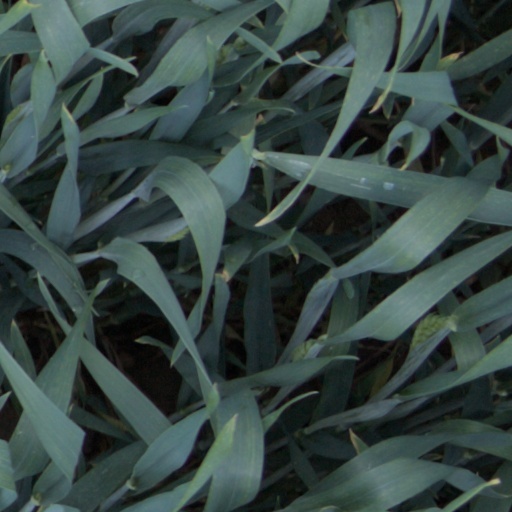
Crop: wheat